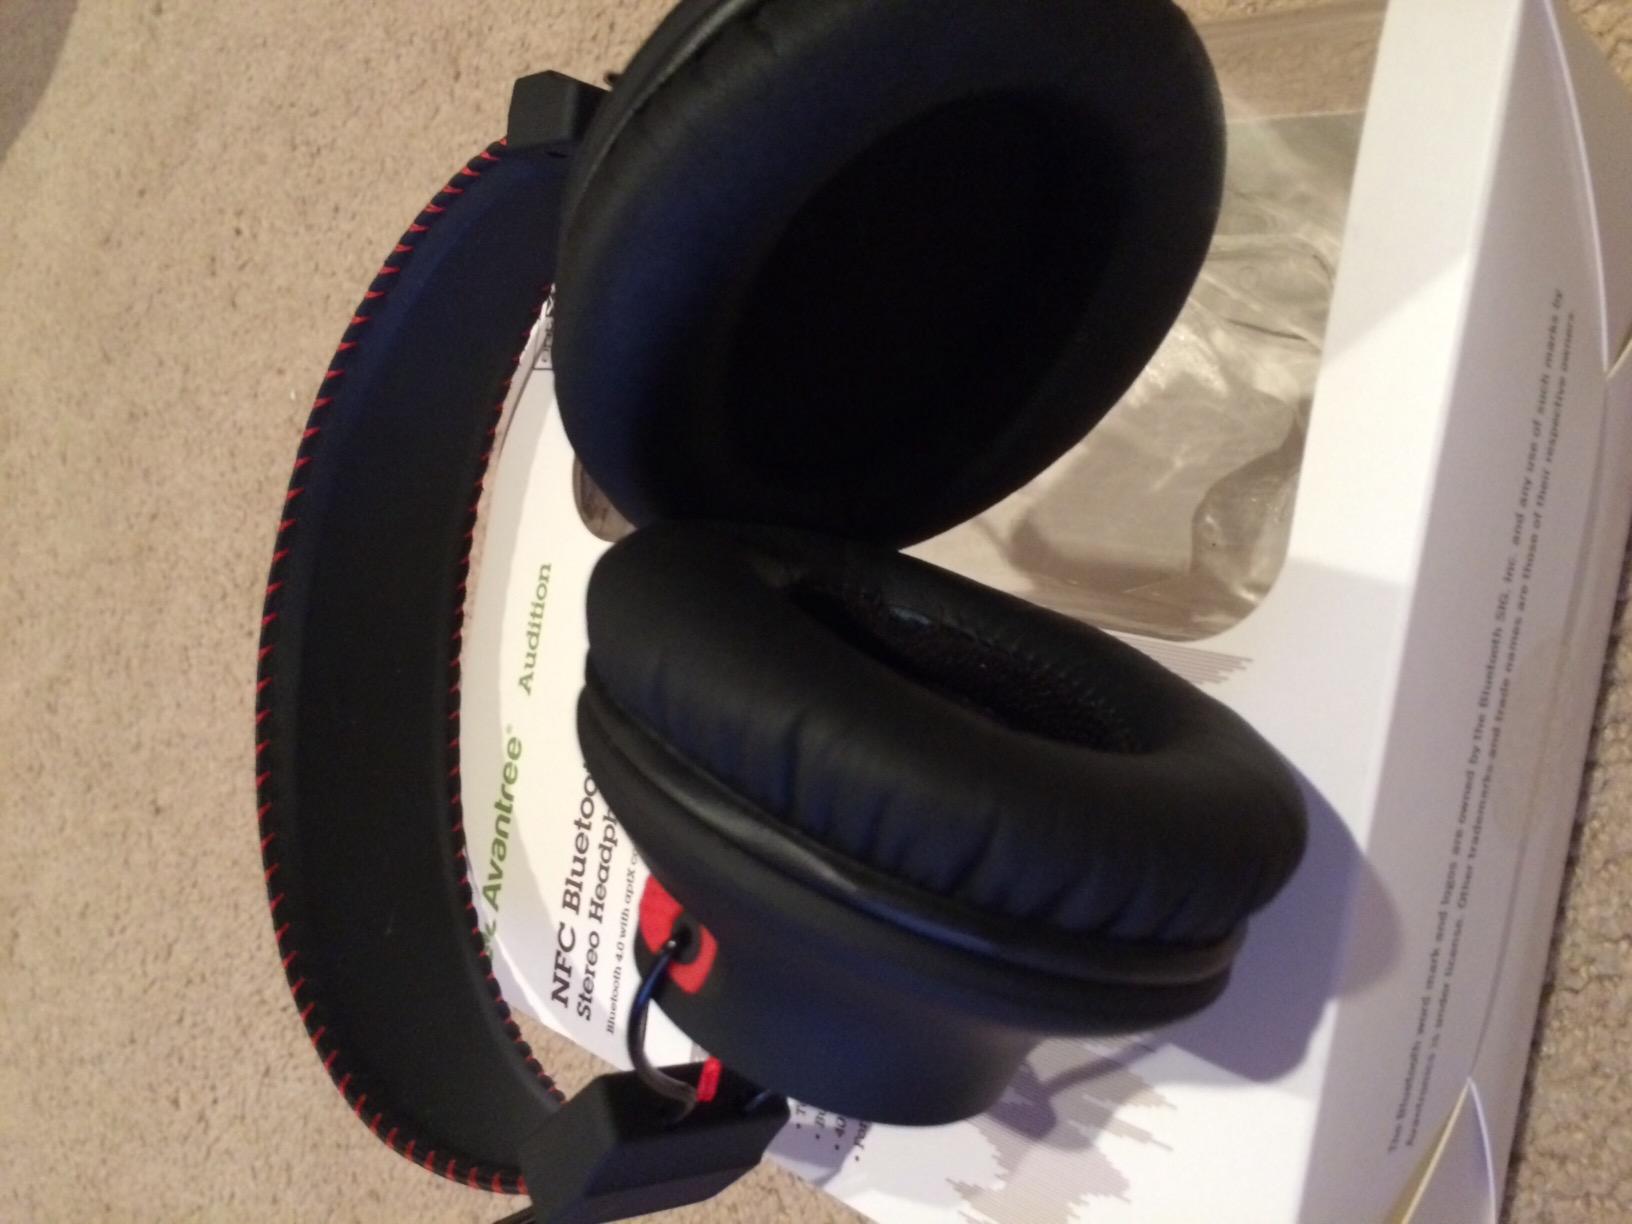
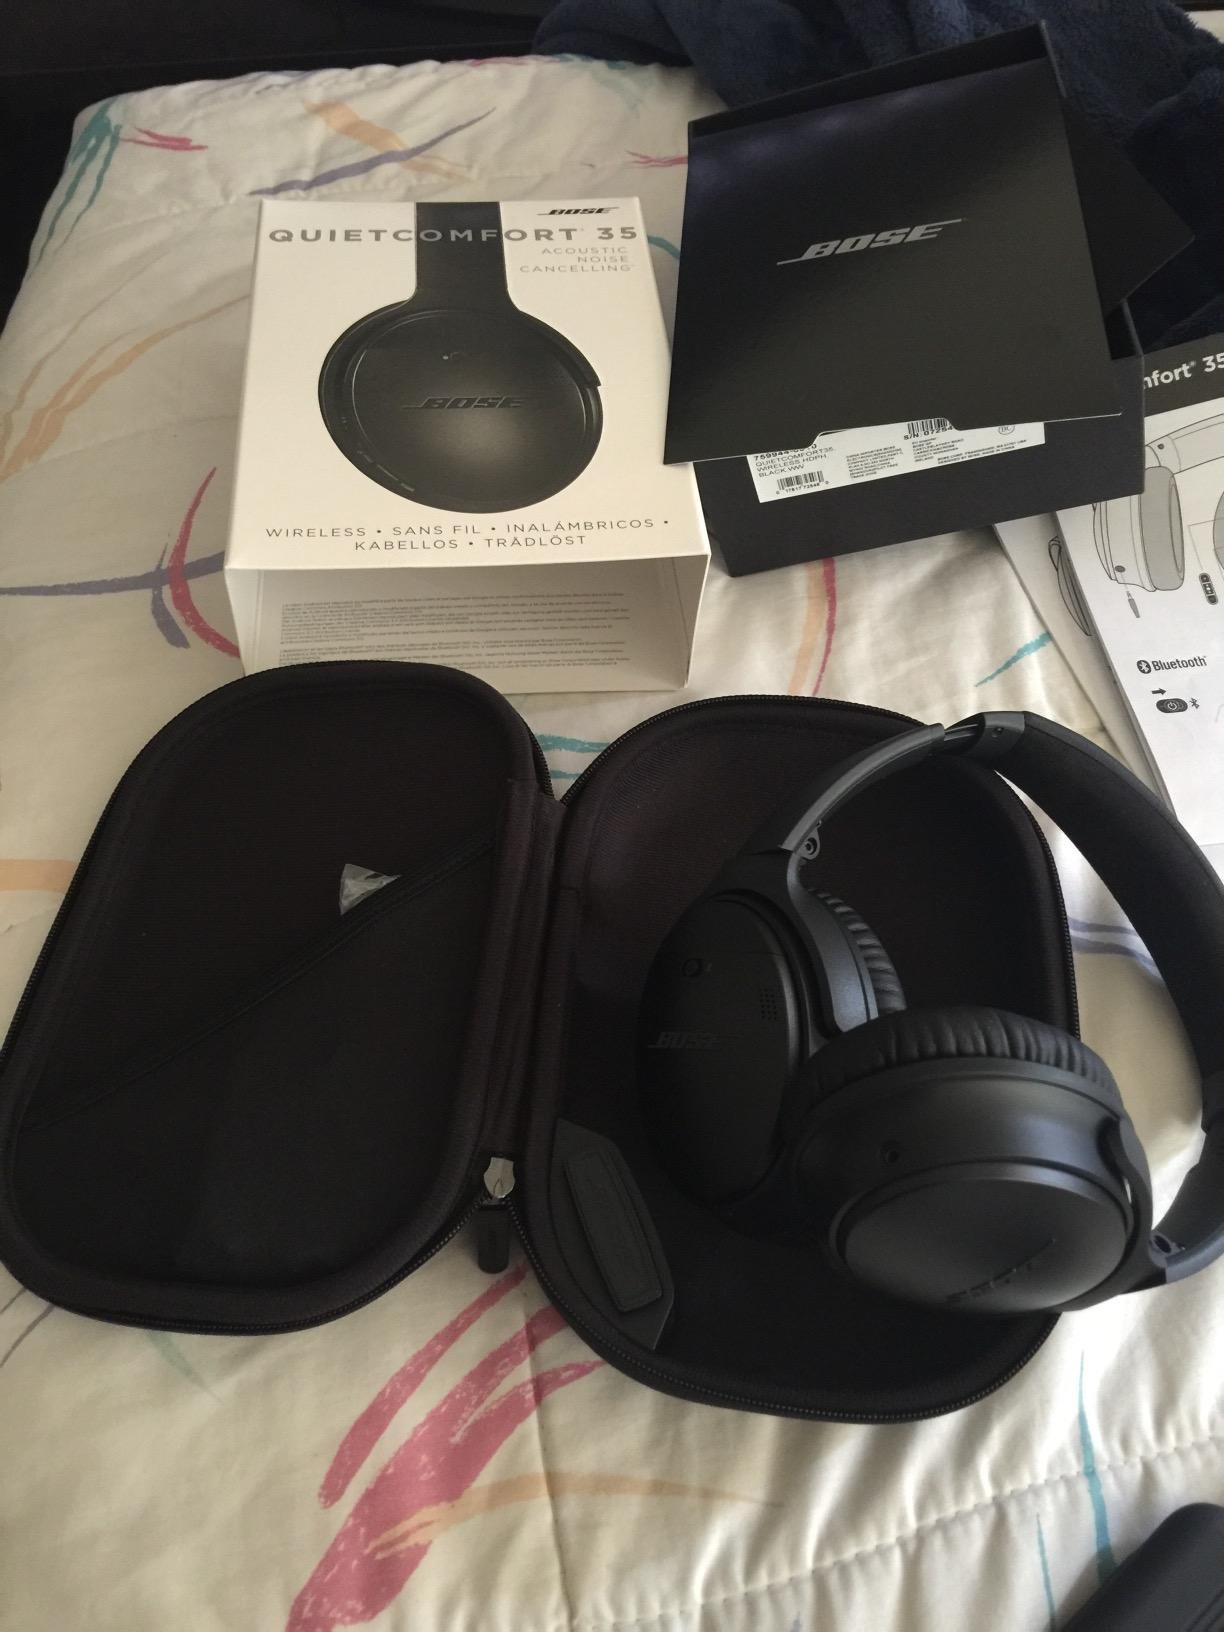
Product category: headphones
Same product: no